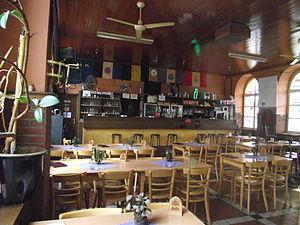
La gare de Tirlemont est une gare ferroviaire belge de la ligne 36, de Bruxelles-Nord à Liège-Guillemins, située à proximité du centre de la ville de Tirlemont dans la province du Brabant flamand en Région flamande.